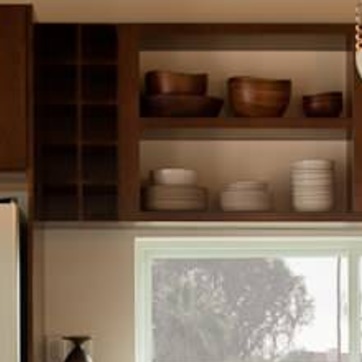
Material: ceramic